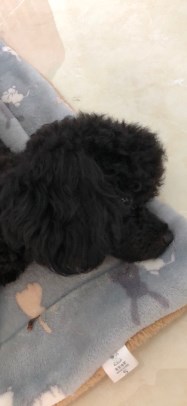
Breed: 7449-n000128-teddy